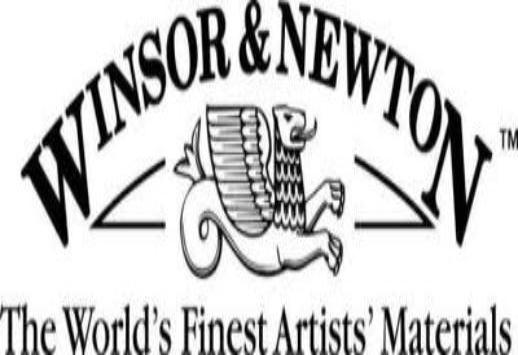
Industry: Leisure